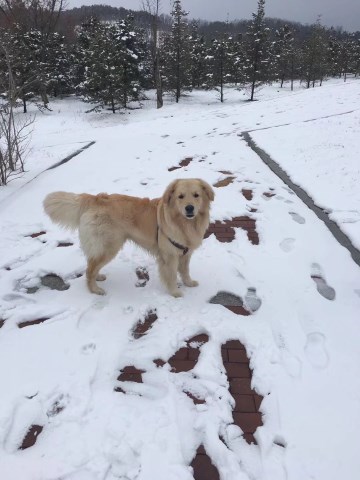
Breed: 5355-n000126-golden_retriever